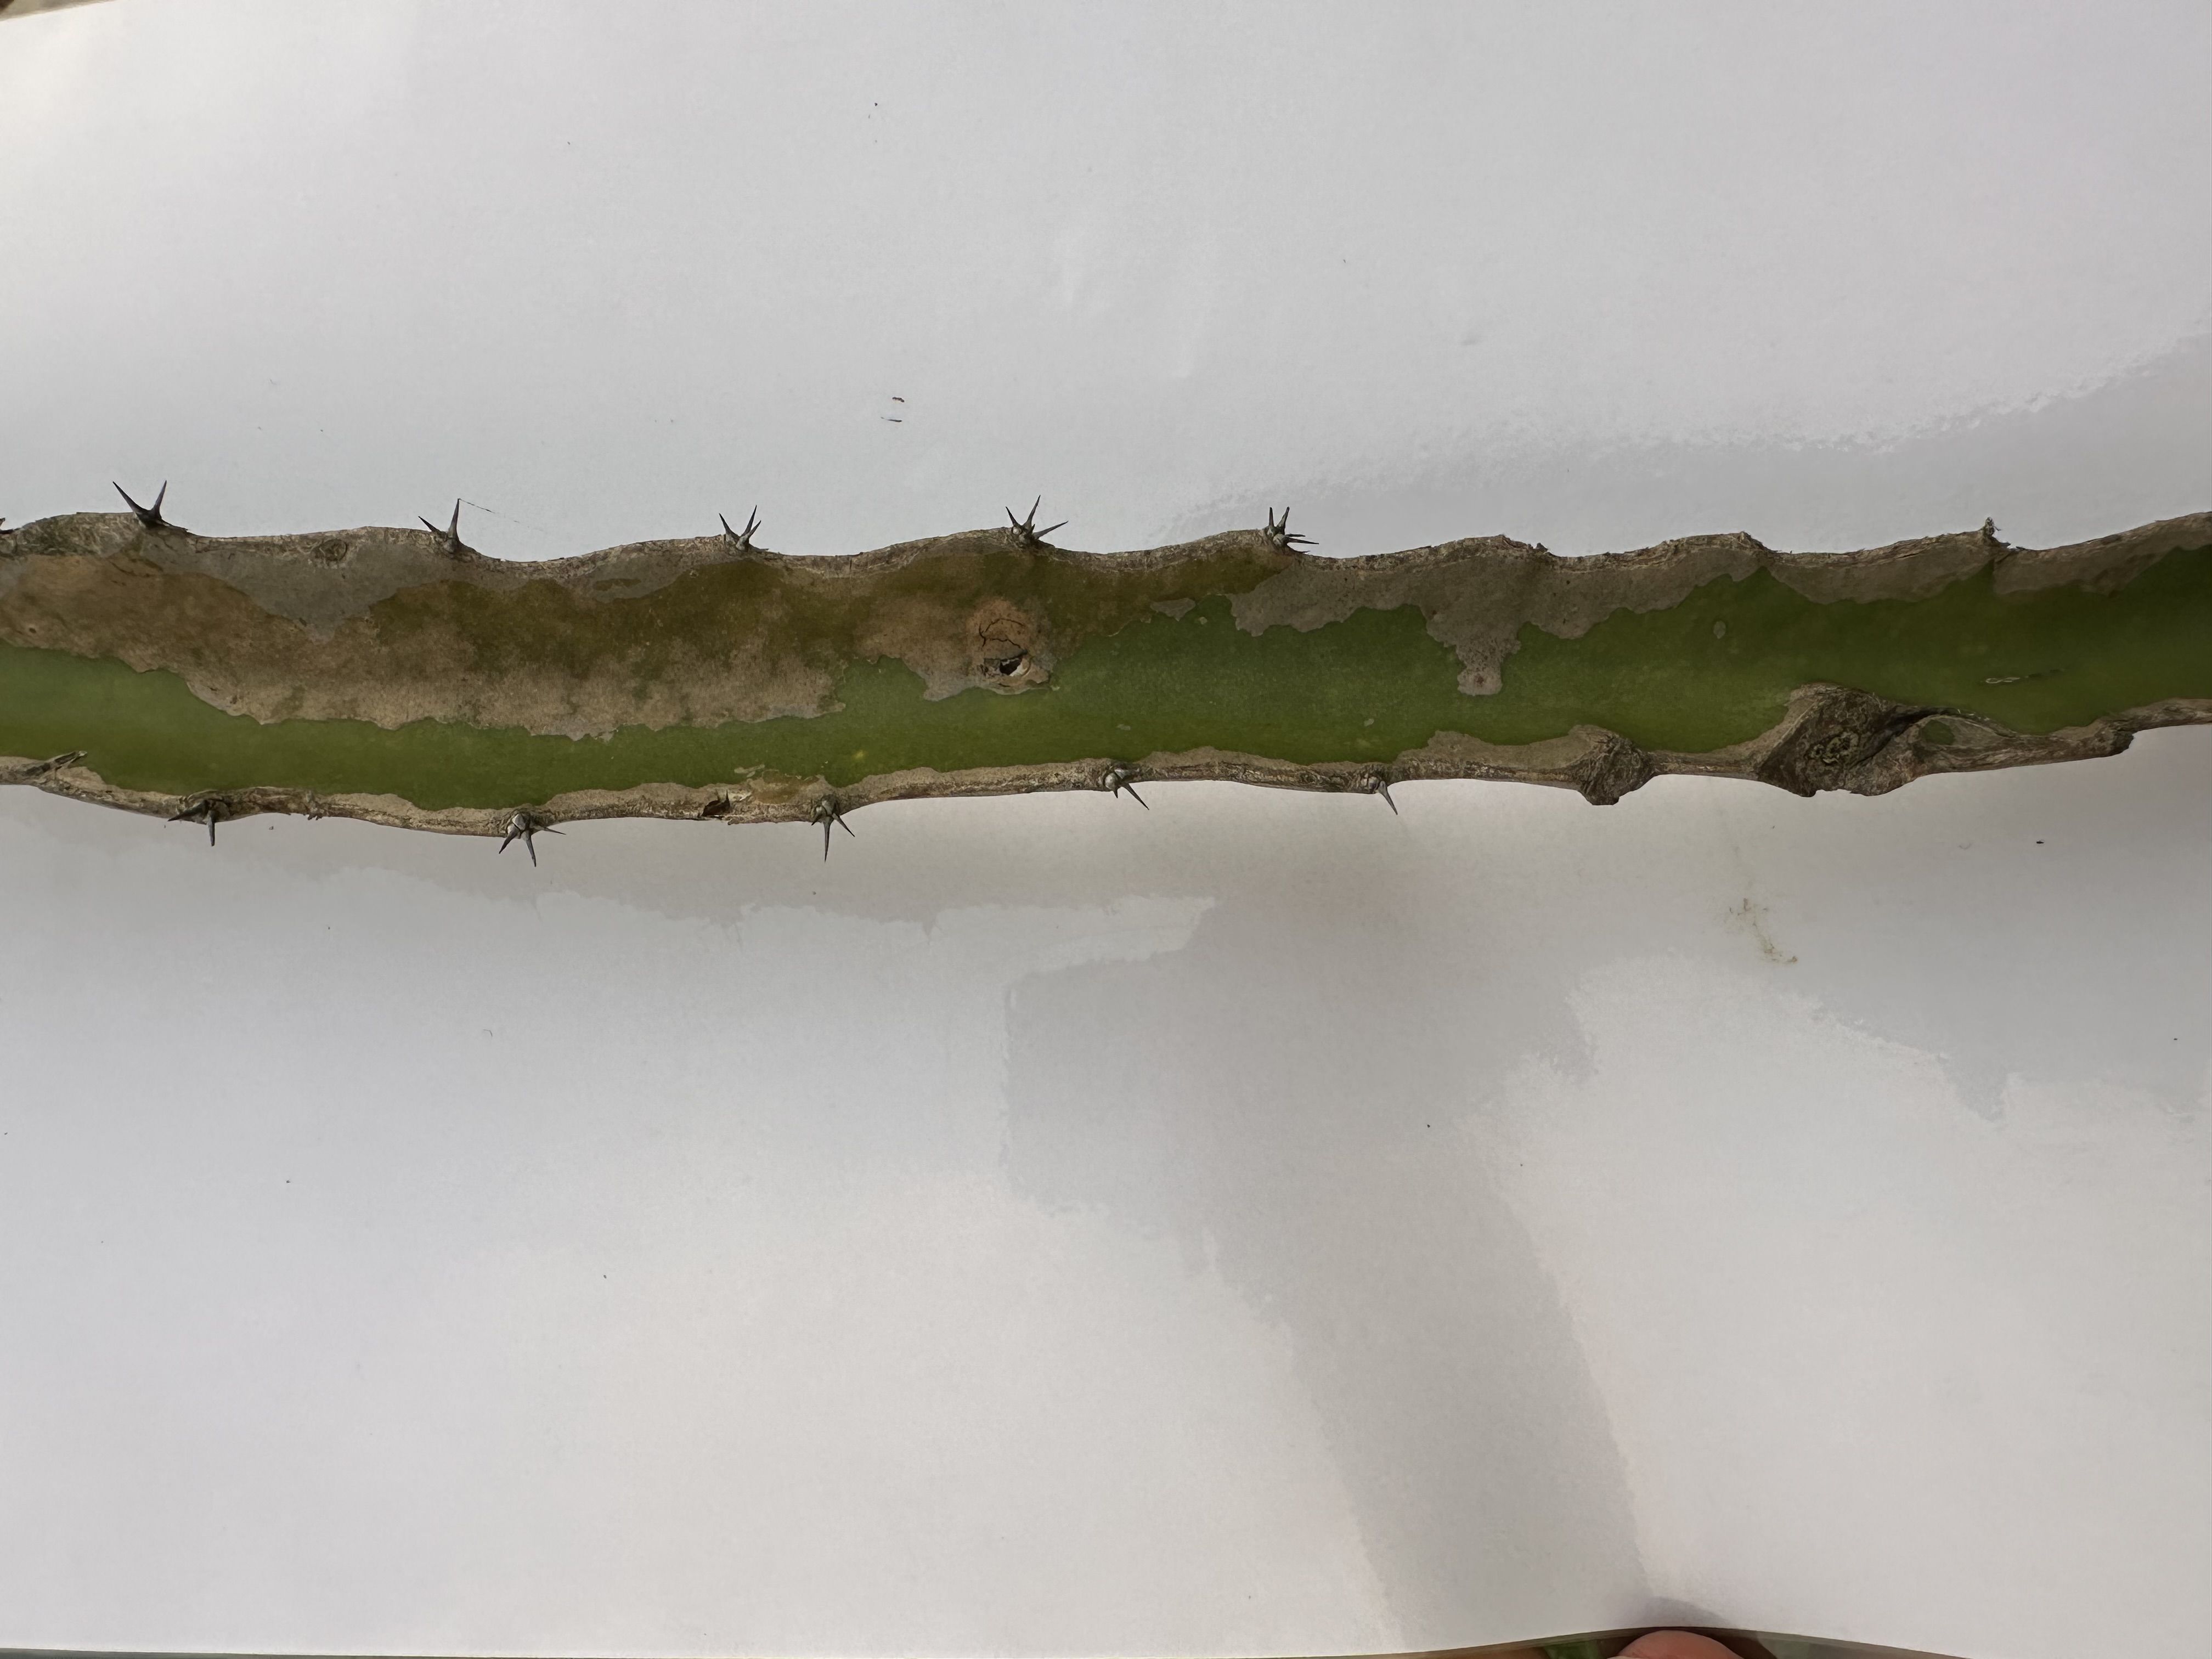
Label: Bad leaf